Akaiwa

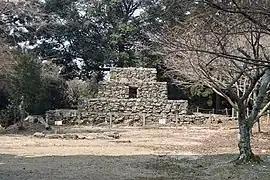
Kumayama ruins

Akaiwa is located in east-central Okayama Prefecture. The Yoshii River, one of the three major rivers in the prefecture, flows through the northeastern part of the city. Although it is located in the northeastern part of the Okayama Plain, most of the city area is hills and forests.